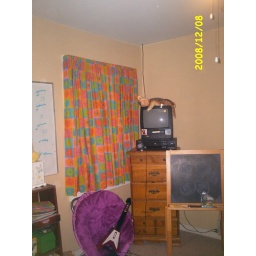
2nd bedroom by closet toward back window